It Must Be Heaven

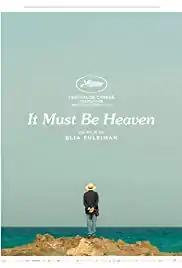
Cannes release poster

It Must Be Heaven is a 2019 internationally co-produced comedy-drama film directed, written and starred by Elia Suleiman. It was selected to compete for the Palme d'Or at the 2019 Cannes Film Festival.